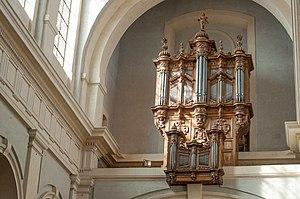
Cathédrale de Montauban (82)